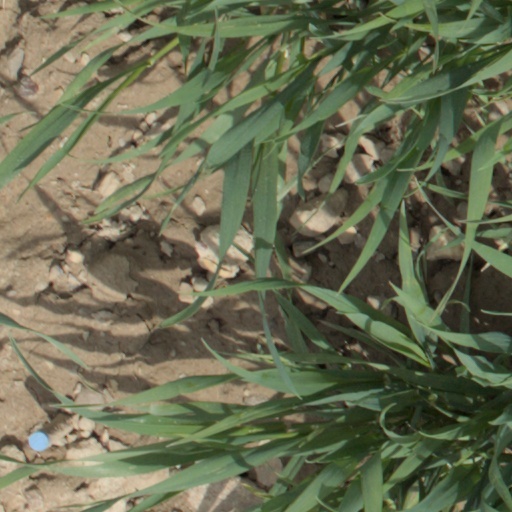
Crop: wheat